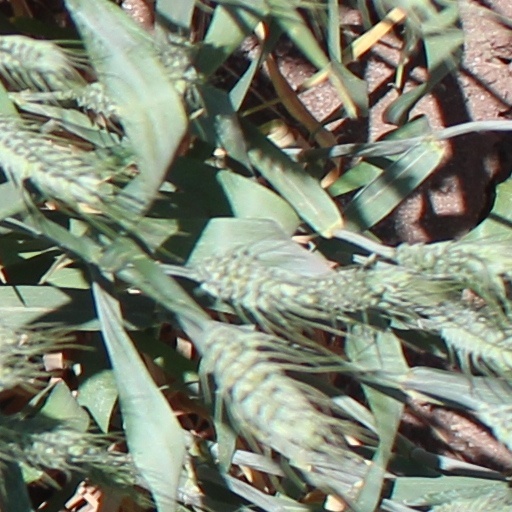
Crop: wheat